Alice in Chains

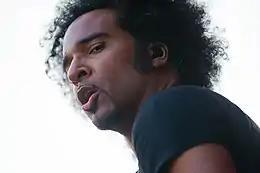
Alice in Chains' current lead vocalist, William DuVall, replaced Staley in the reformed band in 2006.

In 2005, Sean Kinney came up with the idea of doing a benefit concert for the victims of the tsunami disaster that struck South Asia in 2004. Kinney made calls to his former bandmates, as well as friends in the music community, such as former Alice in Chains manager Susan Silver. Kinney was surprised by the enthusiastic response to his idea. On February 18, 2005, Jerry Cantrell, Mike Inez, and Sean Kinney reunited to perform for the first time in nine years at "K-Rock Tsunami Continued Care Relief Concert" in Seattle. The band featured Damageplan vocalist Pat Lachman, as well as other special guests including Maynard James Keenan of Tool, Wes Scantlin of Puddle of Mudd and Ann Wilson of Heart. A few months after that experience, the band called Susan Silver and Cantrell's manager Bill Siddons and said they wanted to tour as Alice in Chains again. Alice in Chains was approached by the producers of the CBS reality show "Rock Star" about being featured on its second season, but the band turned the offer down. In the show, aspiring singers competed to become the lead vocalist of a featured group.